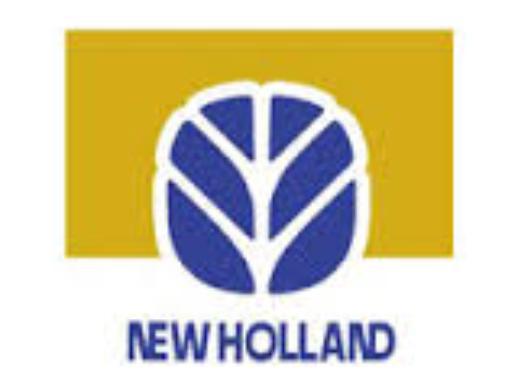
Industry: Others